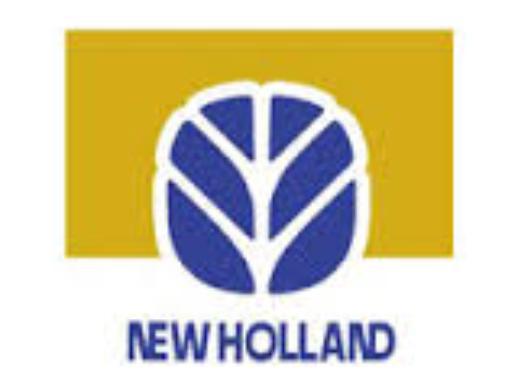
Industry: Others